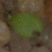
Label: scentless_mayweed